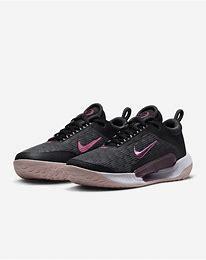
Brand: Nike
Model: Court Zoom NXT